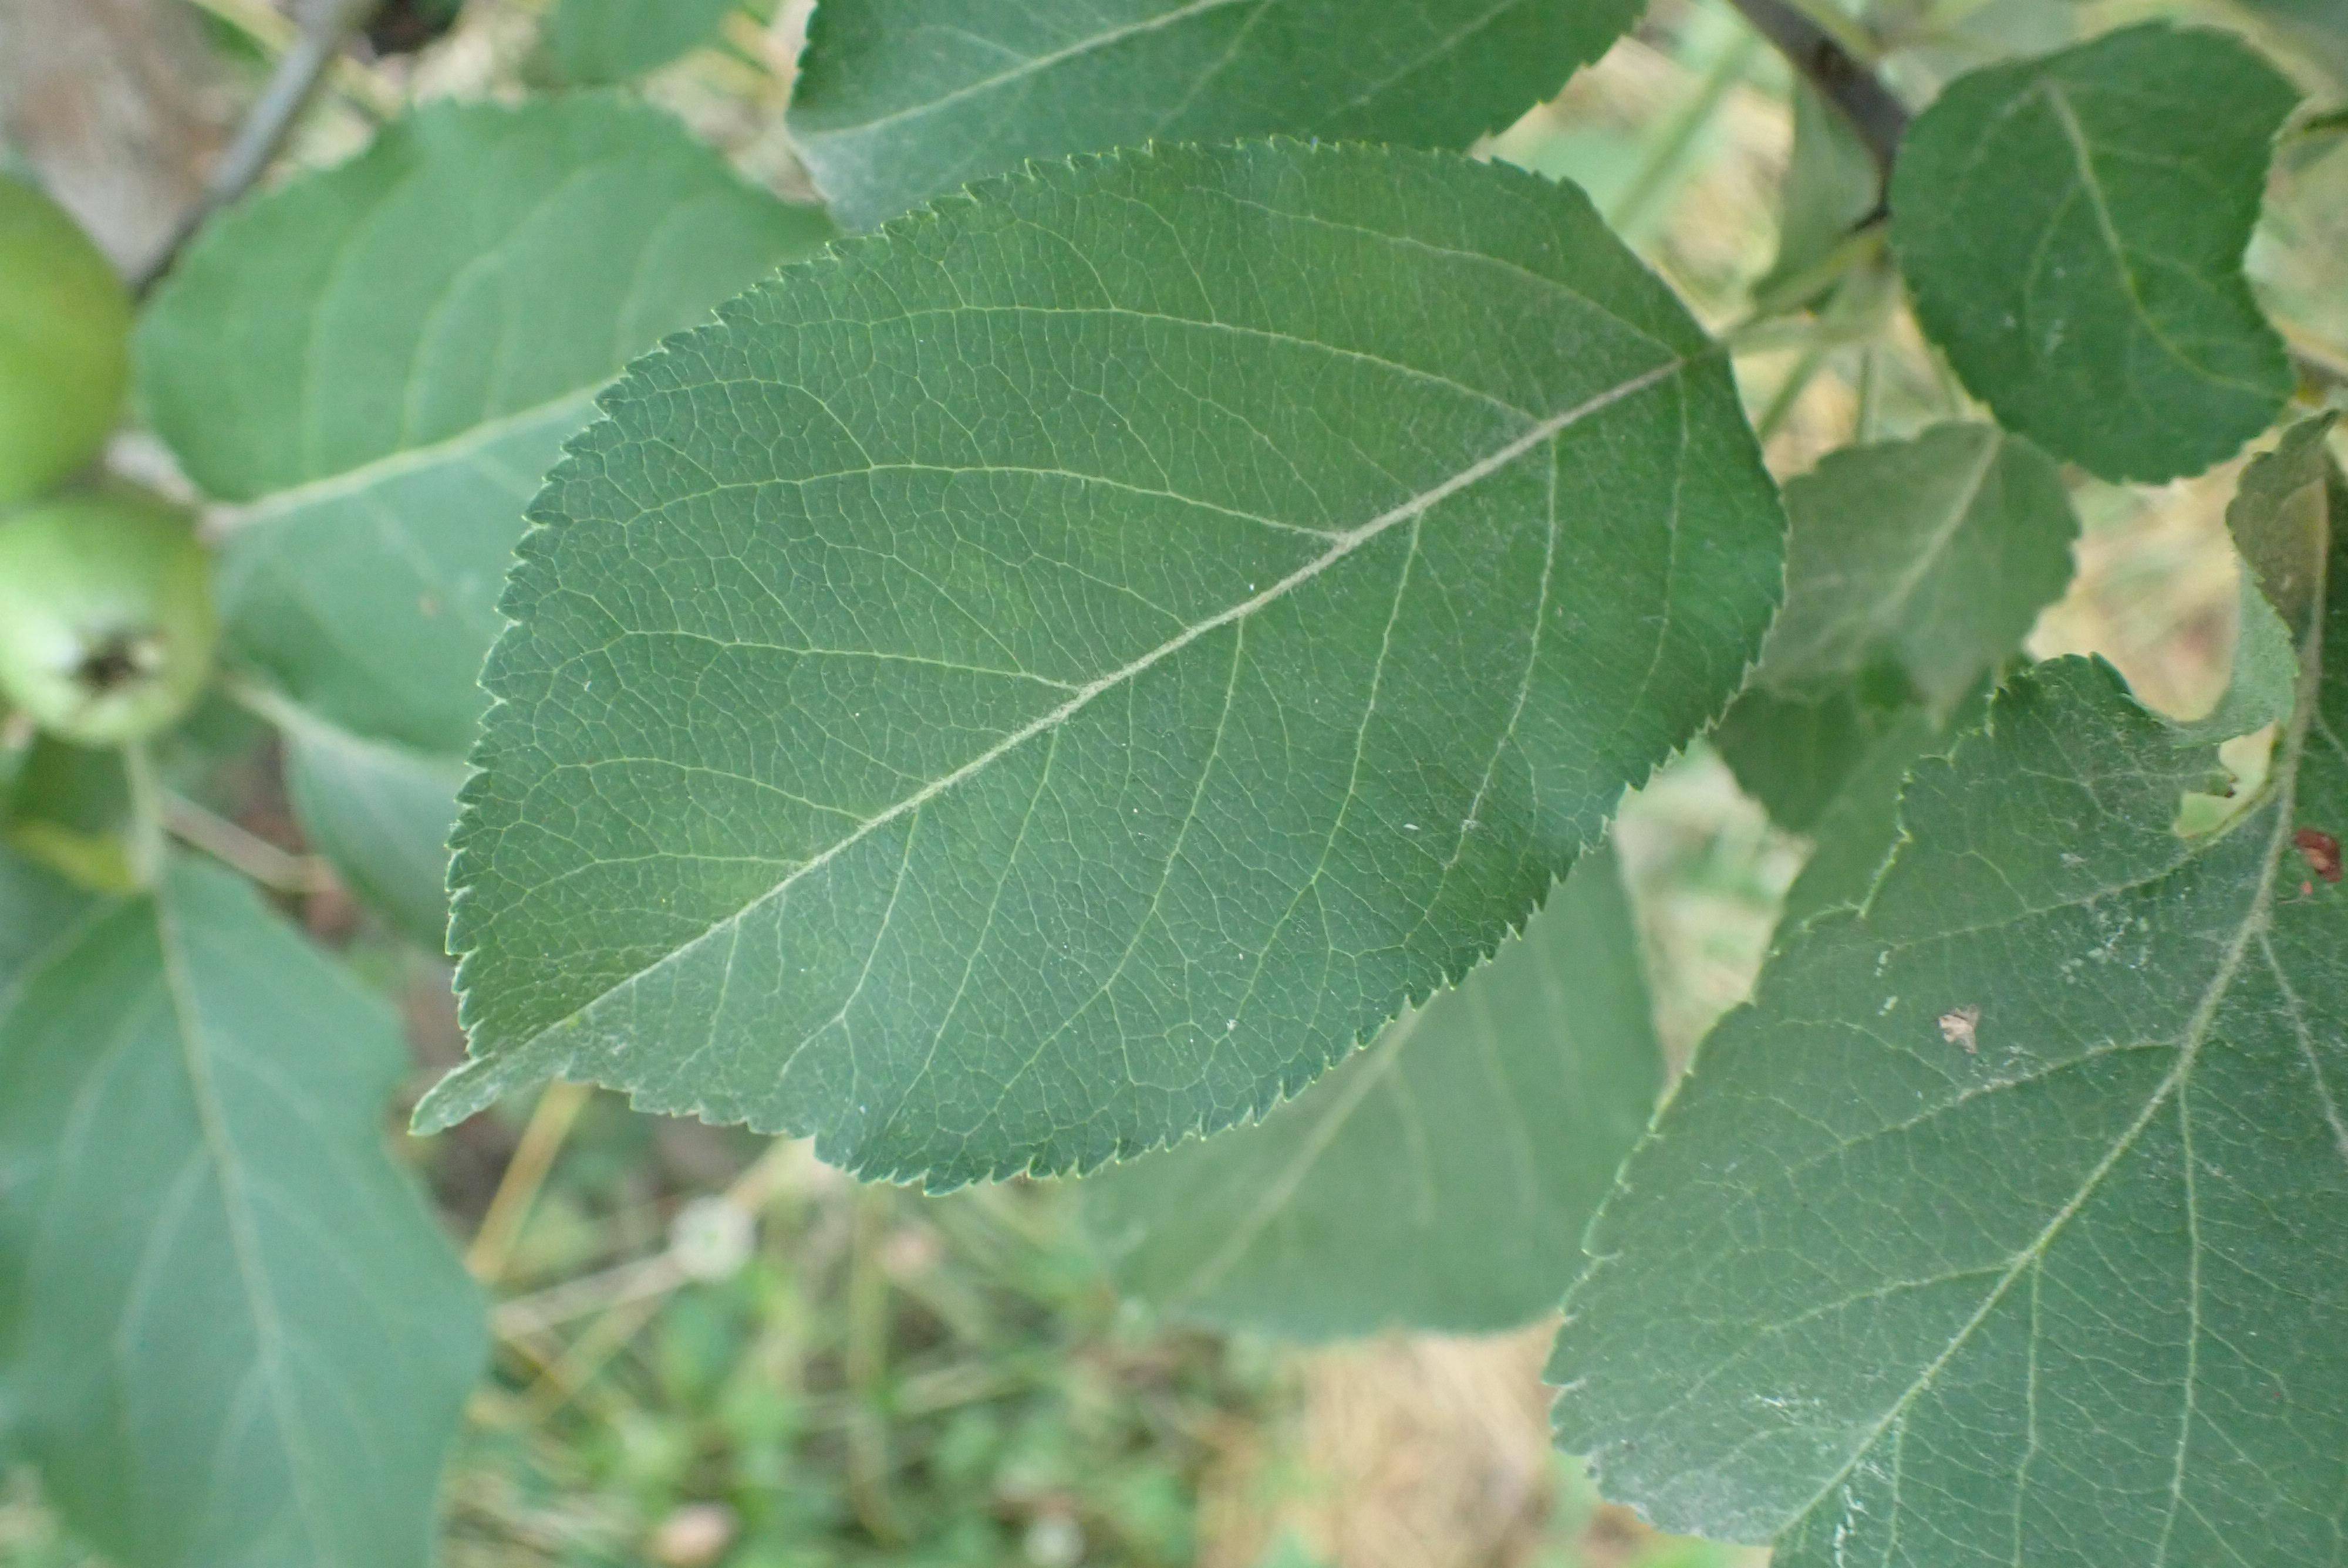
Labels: healthy